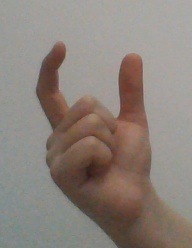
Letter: nun